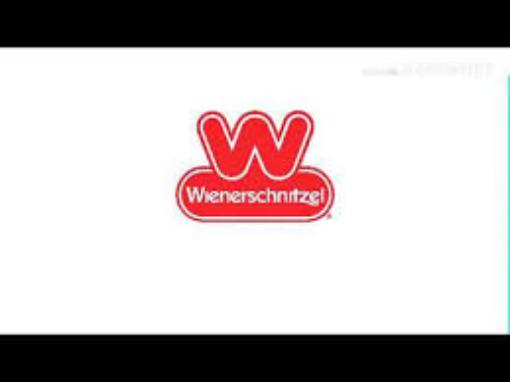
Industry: Food